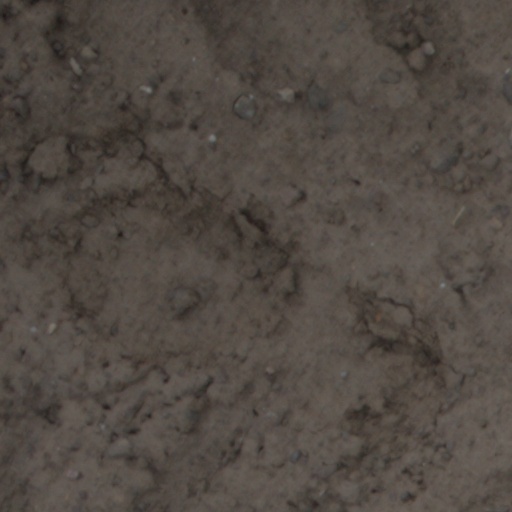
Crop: wheat